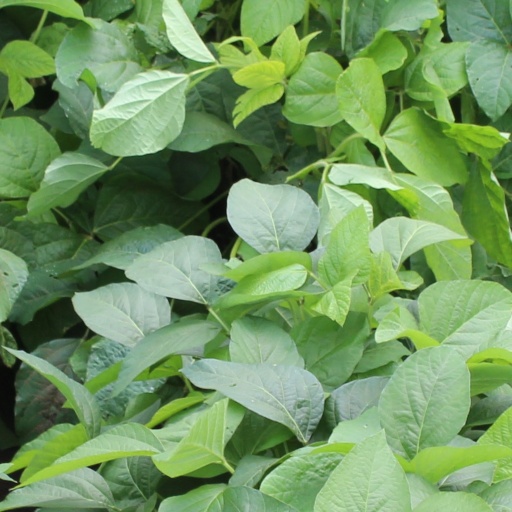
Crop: soybean